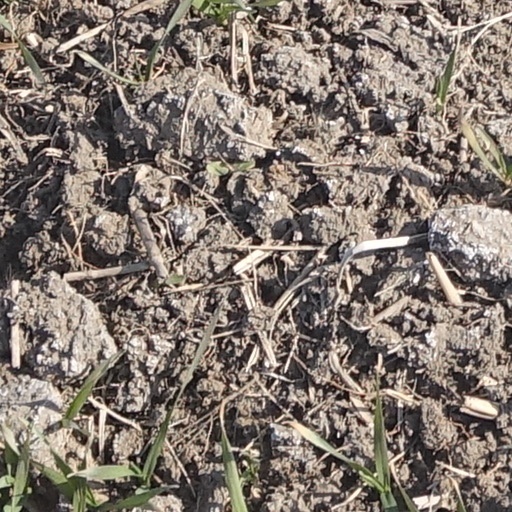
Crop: wheat